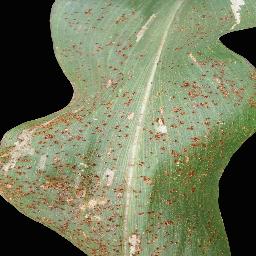
Label: Corn_(Maize)___Common_Rust